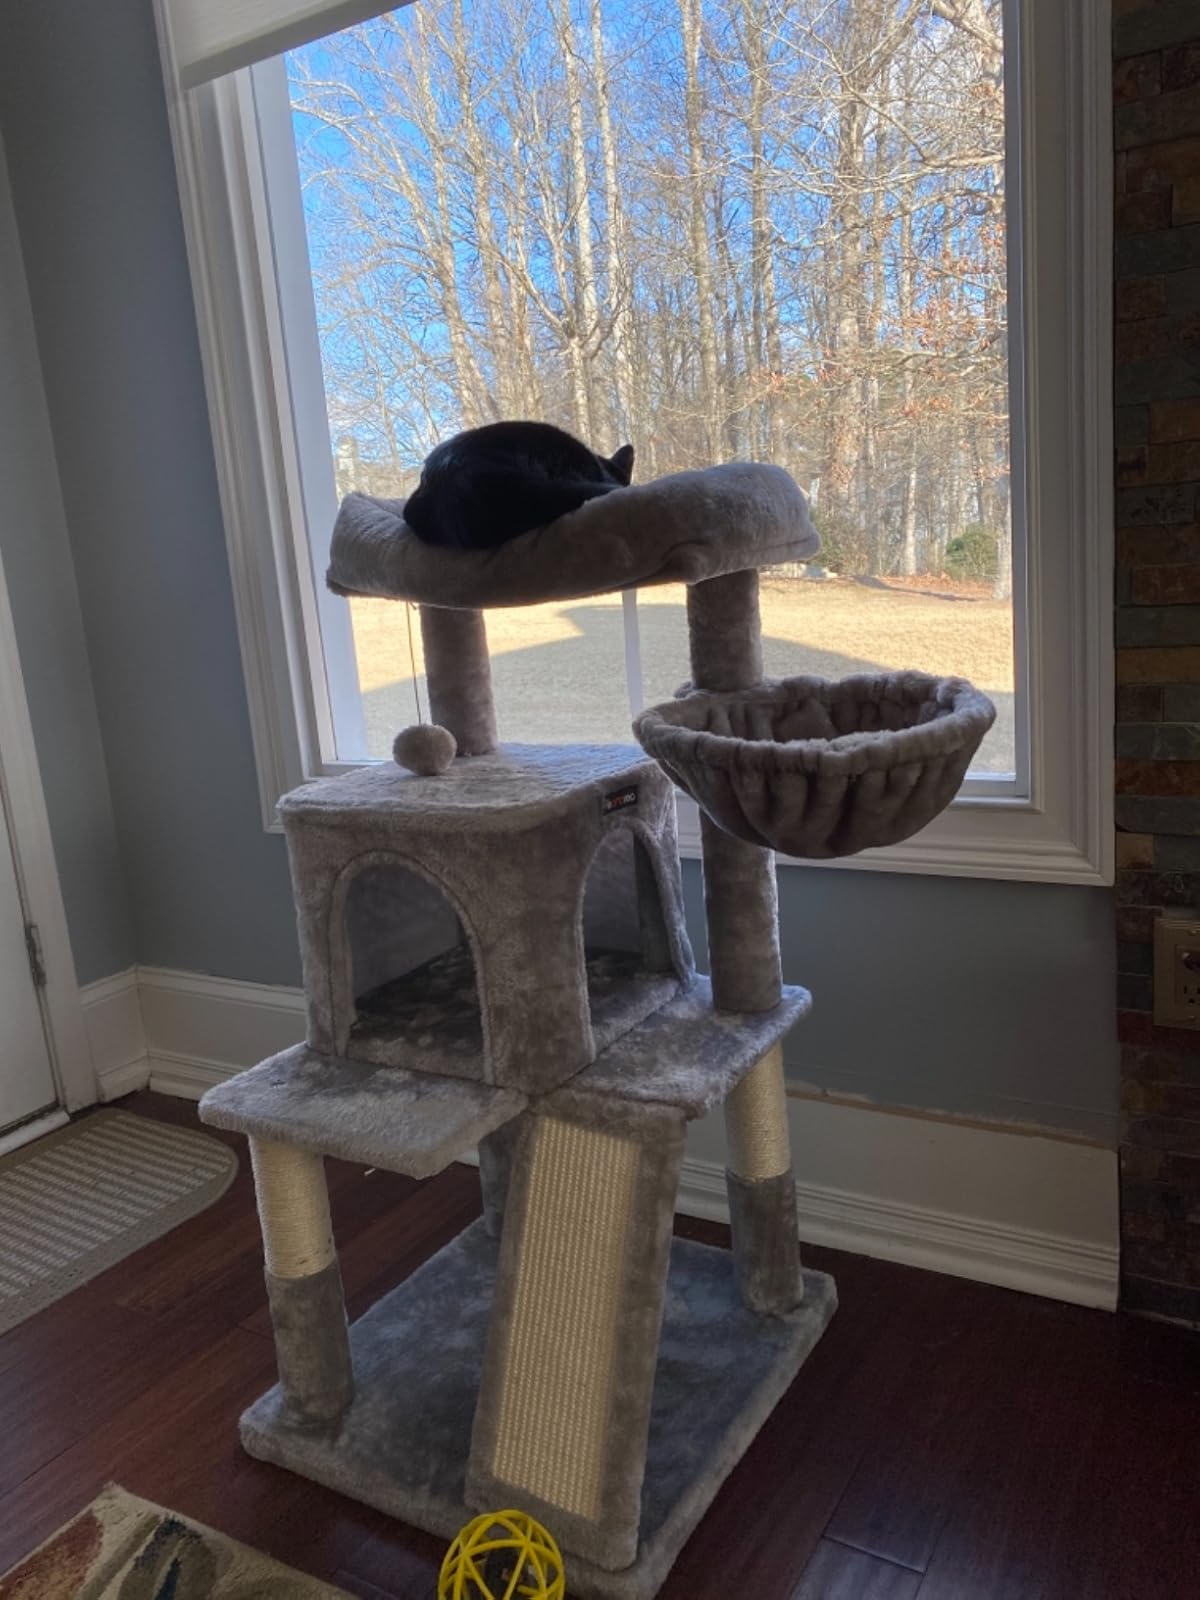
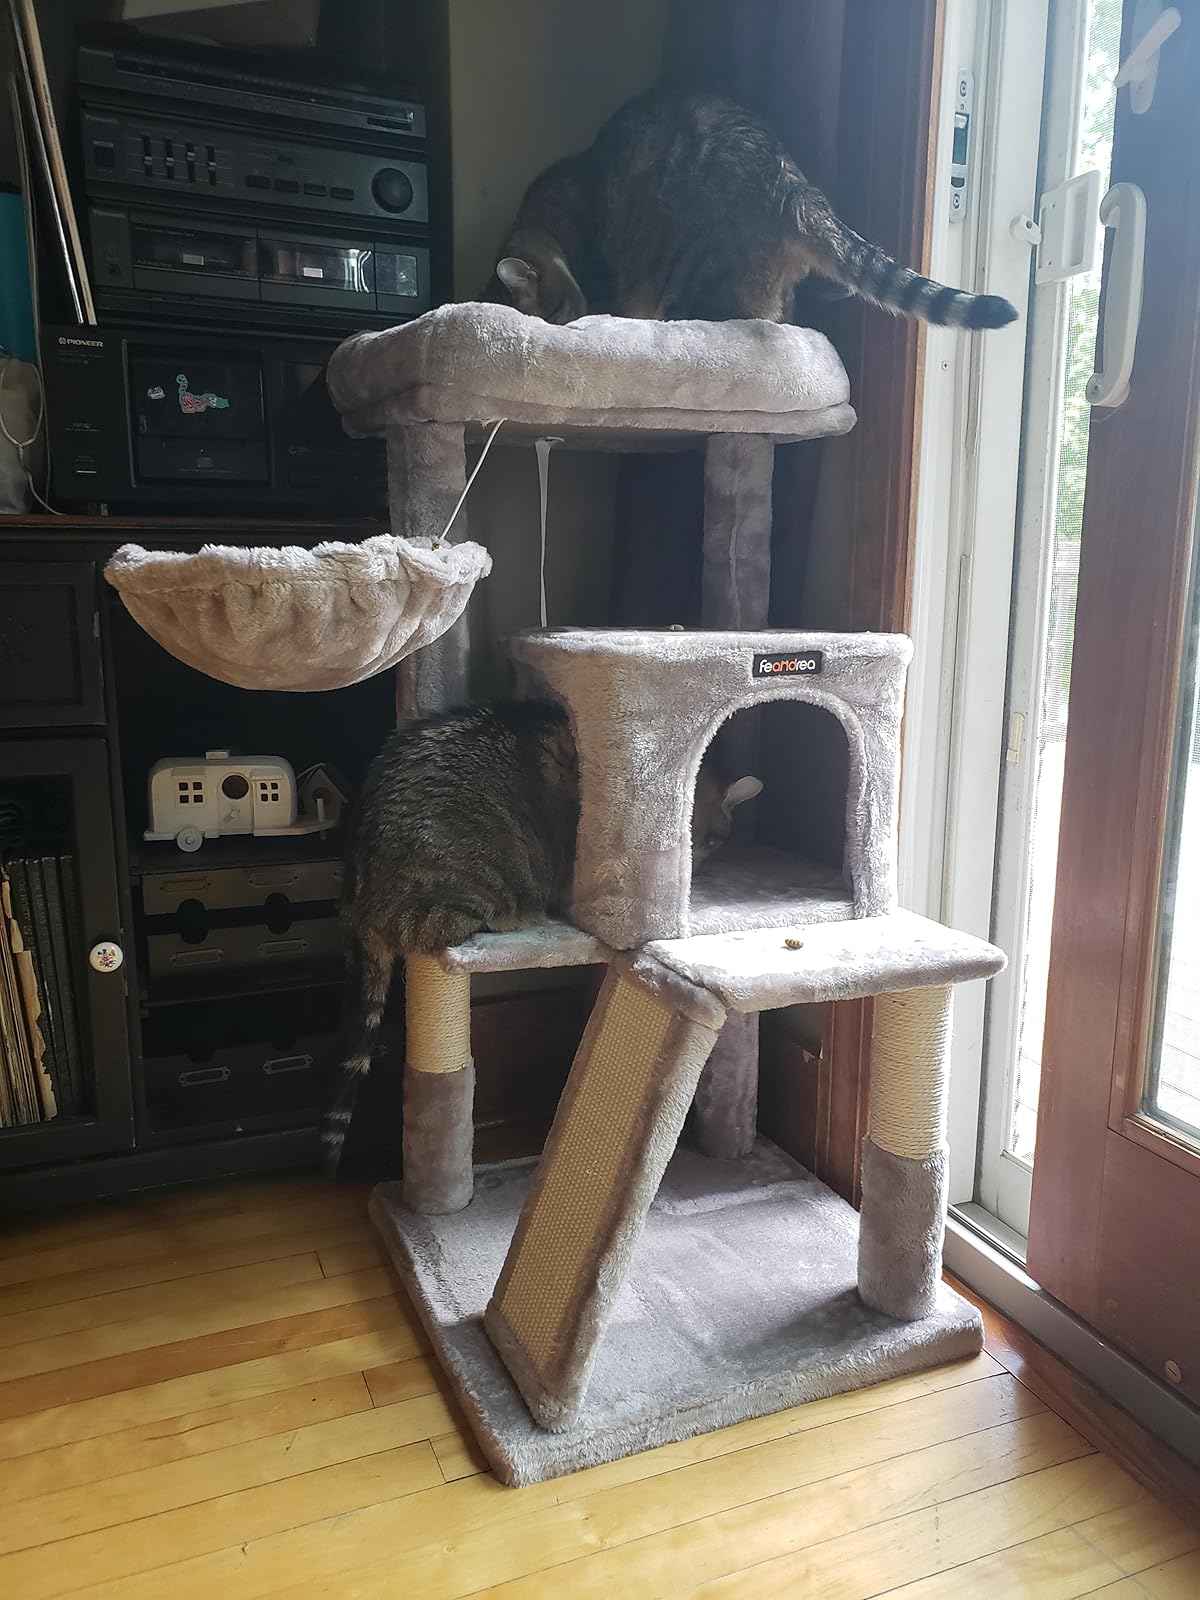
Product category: items_cat tree
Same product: yes